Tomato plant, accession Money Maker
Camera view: horizontal (90 deg, fisheye); turntable rotation: 180 degrees
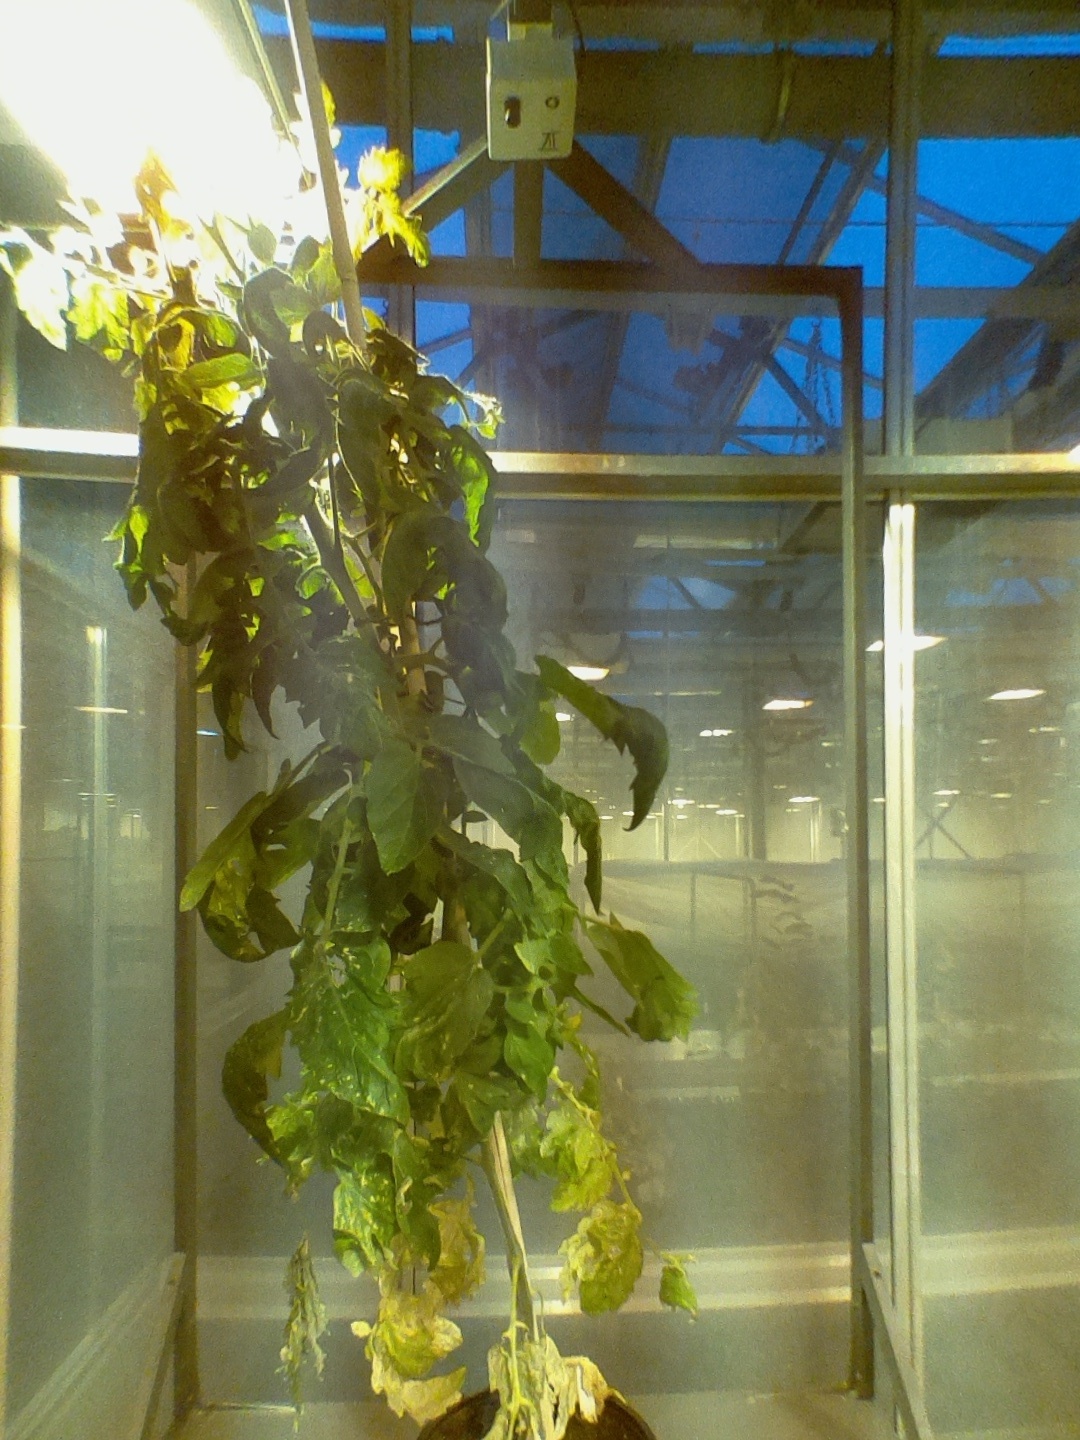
BBCH growth stage 71: 10%-20% of final fruit size